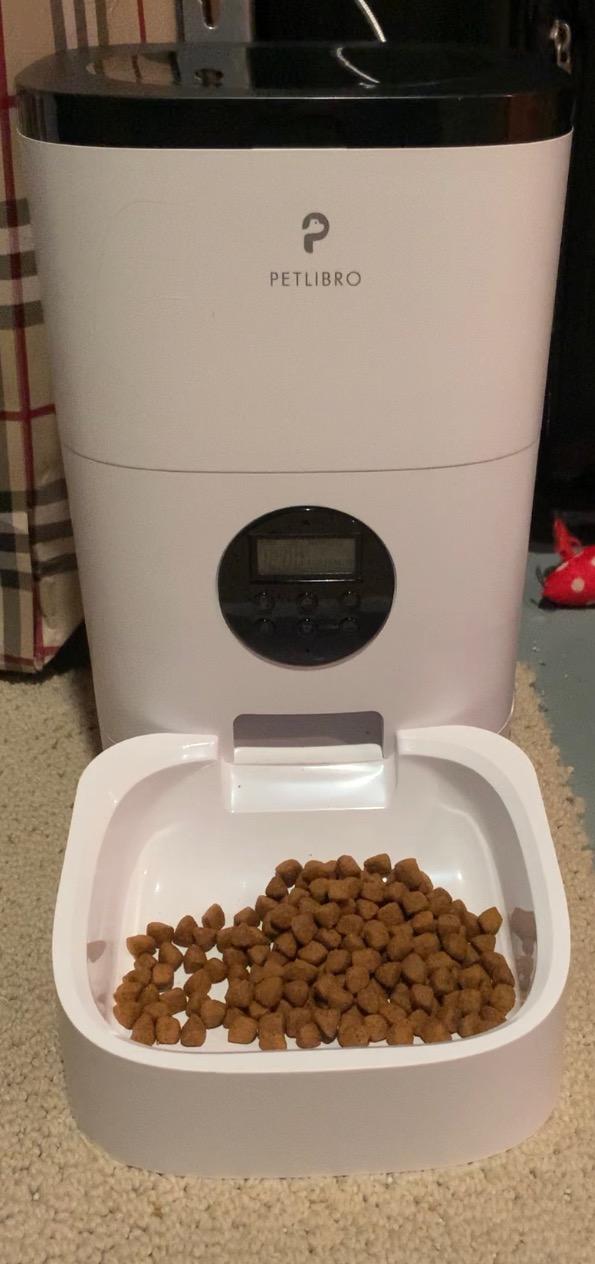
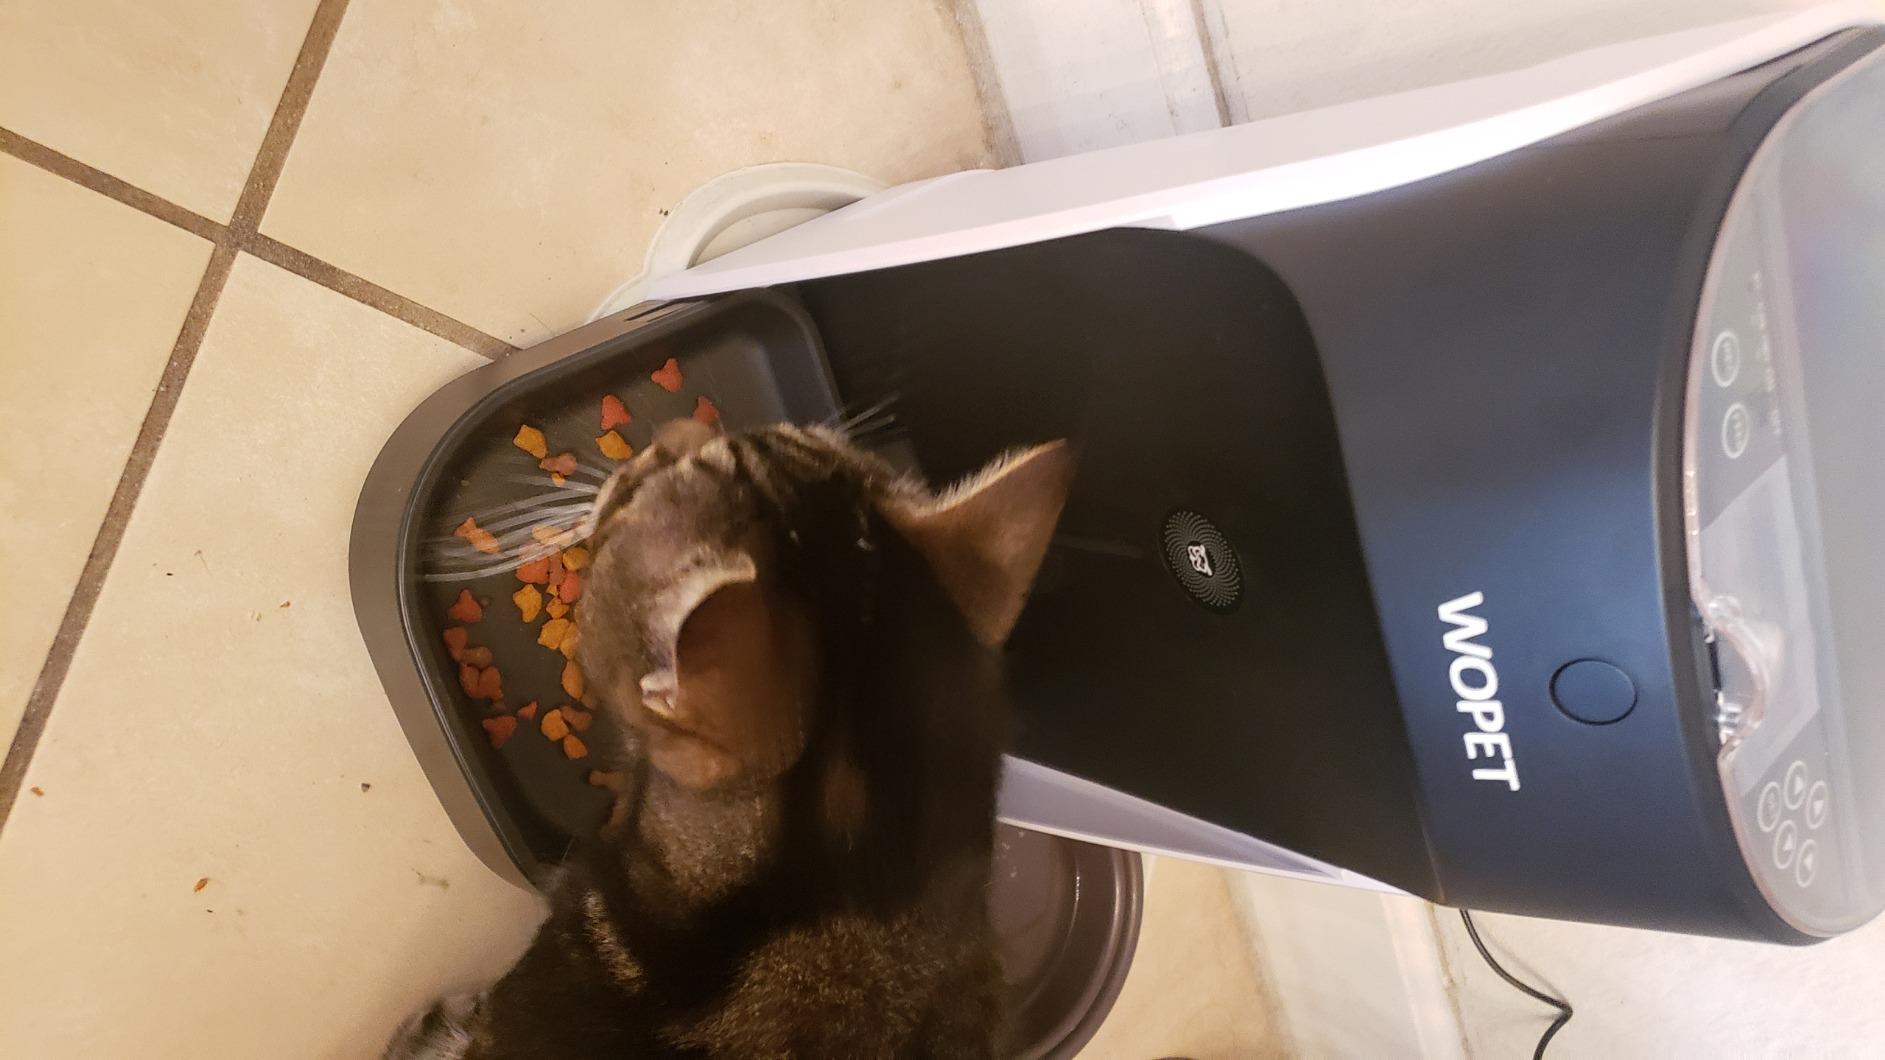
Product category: items_feeder
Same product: no